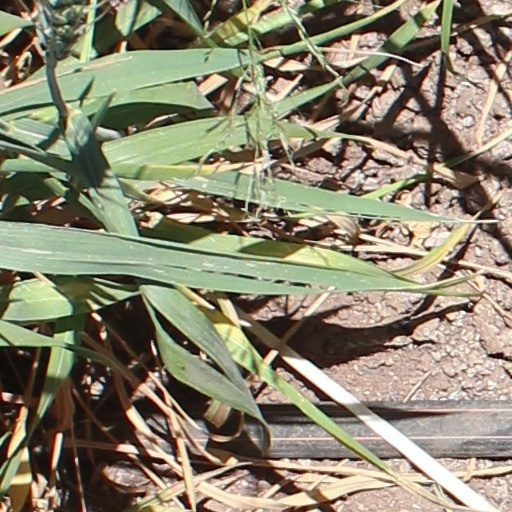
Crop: wheat